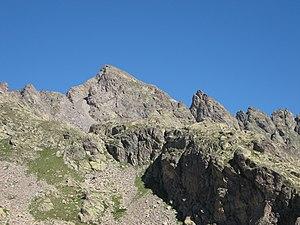
La vallée de la Stura di Demonte ou vallée de la Stura, autrefois appelée vallée de Sture, est une vallée du Piémont italien dont le principal cours d'eau est la Stura di Demonte.